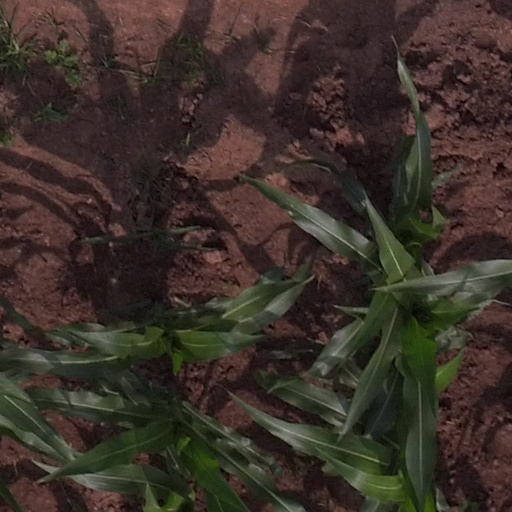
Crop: maize; corn